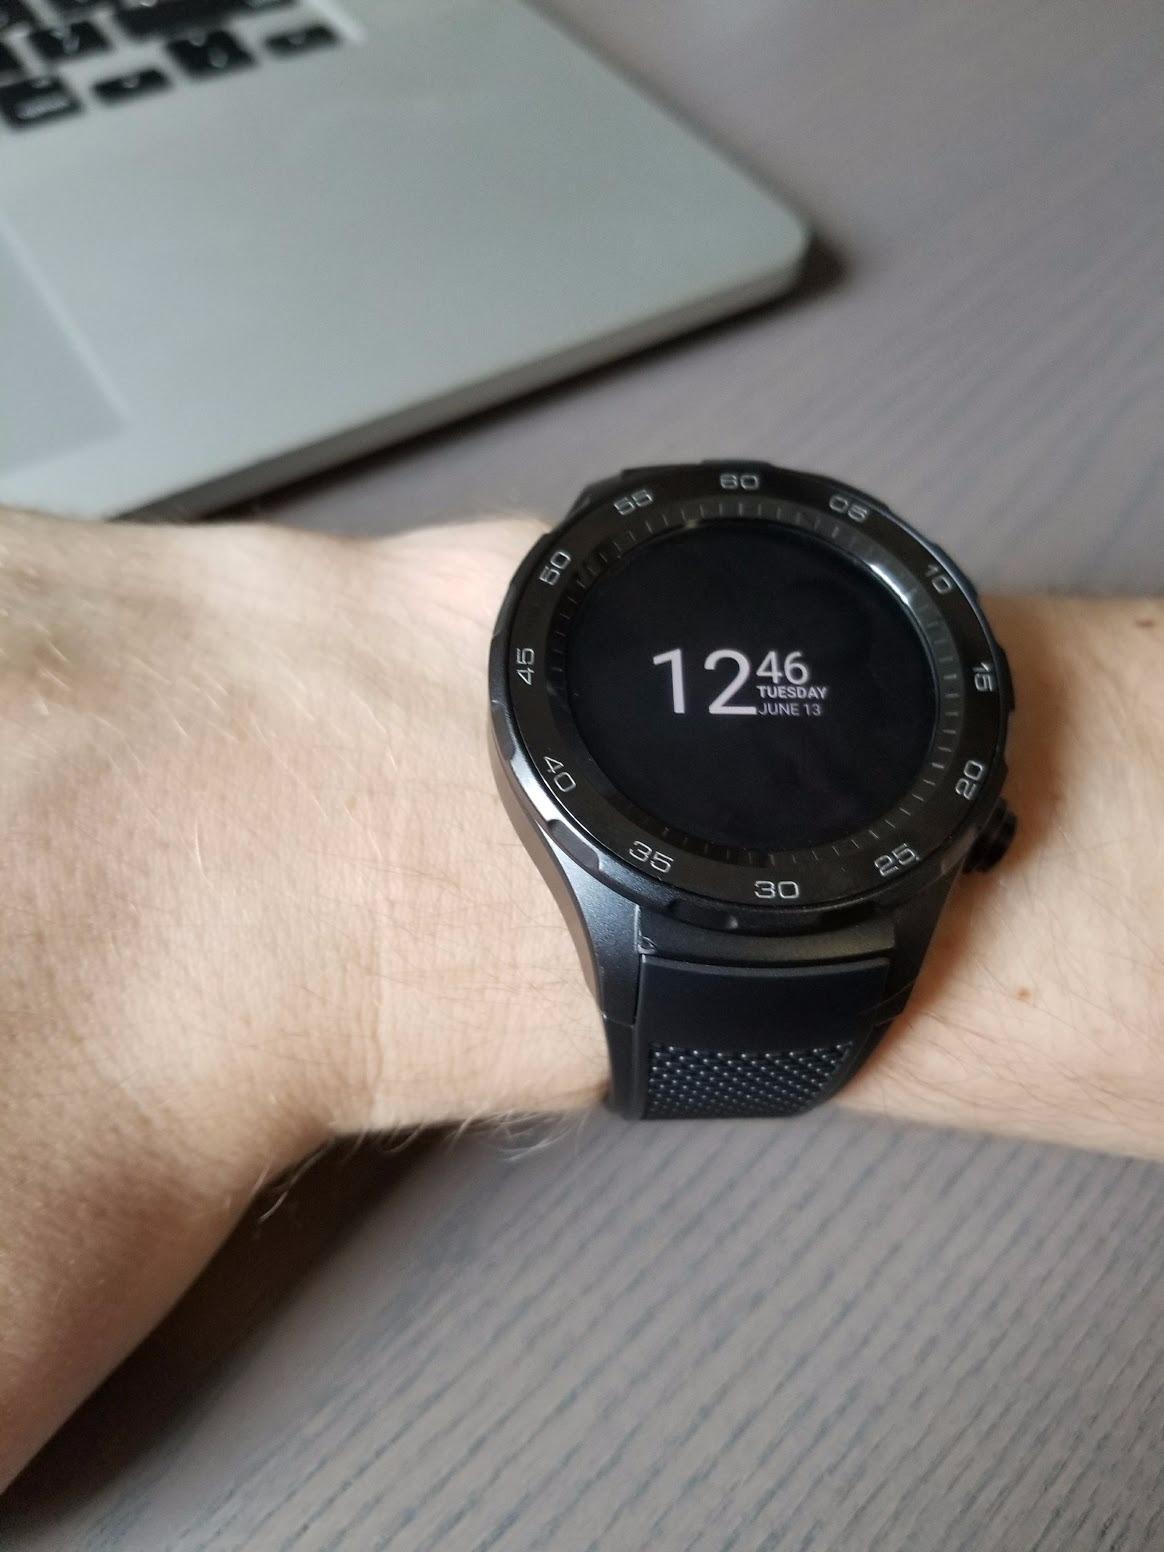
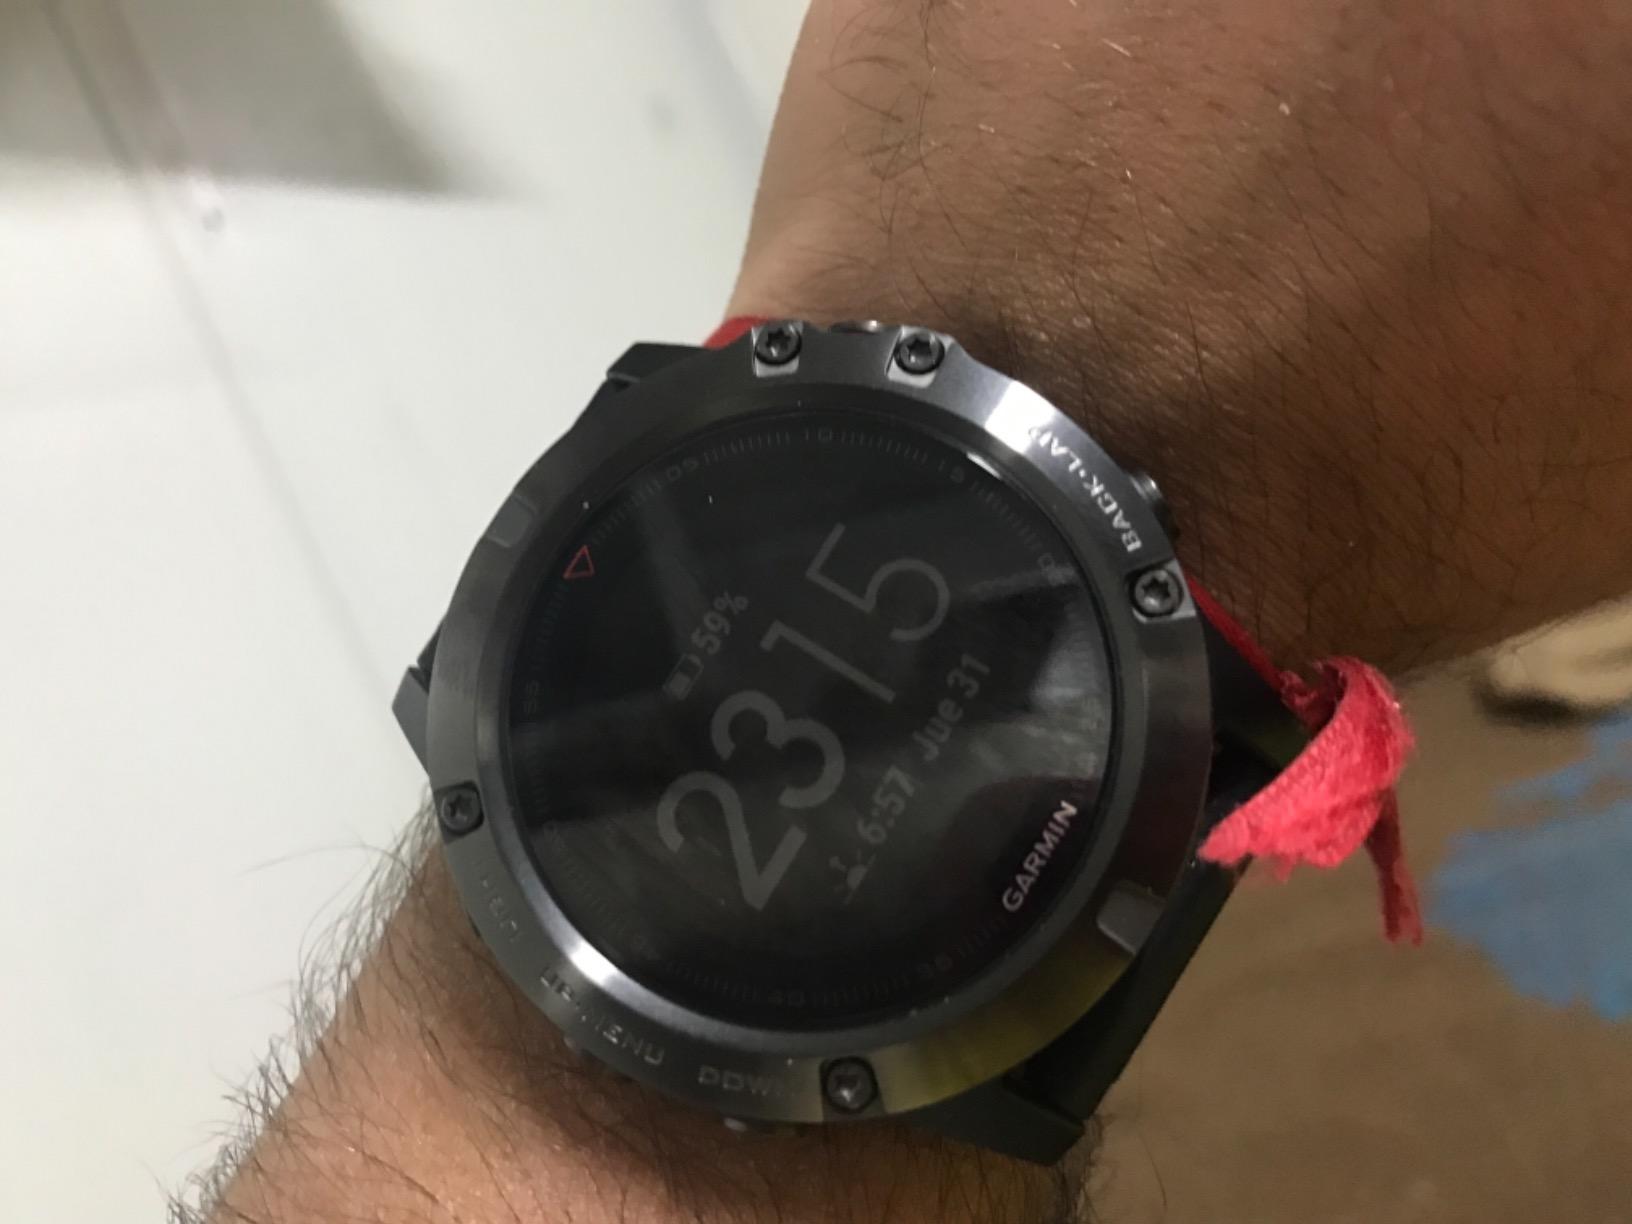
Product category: smartwatch
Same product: no